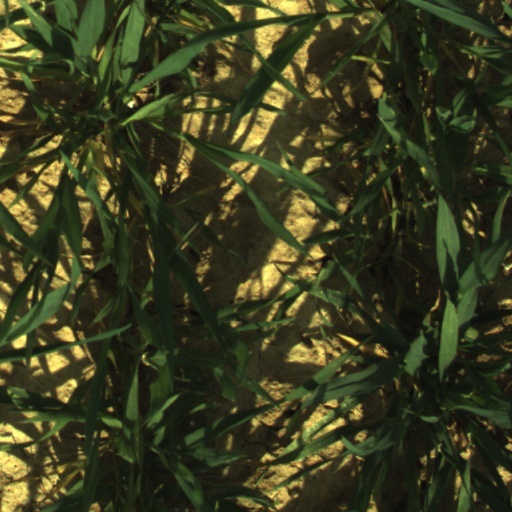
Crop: wheat